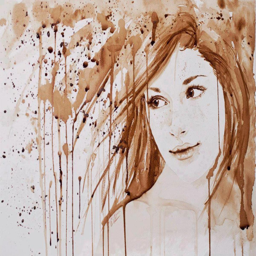
portrait of a female with dripping coffee